King Arthur Baking

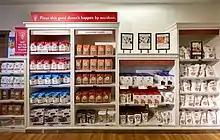
Sacks of flour at the company's retail store in Norwich, Vermont

In addition to its wholesale flour business, King Arthur also sells baking equipment, ingredients, baking mixes, and cookbooks directly to consumers through its catalog, "The Baker's Catalogue", website, and at its flagship store, The Baker's Store, located in Norwich, Vermont. It runs a baking advice service, has published cookbooks, and offers classes.